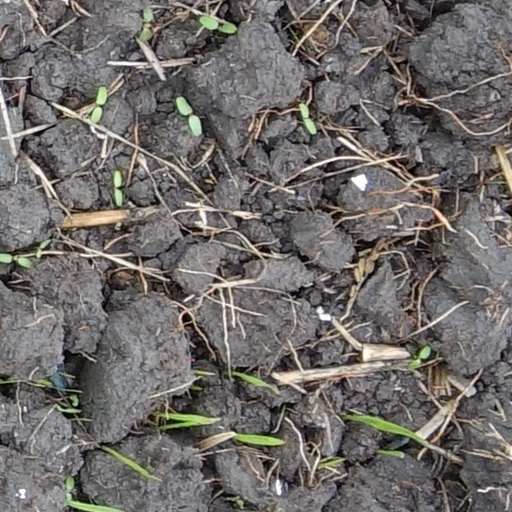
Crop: wheat